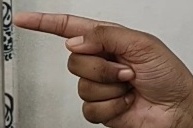
ASL sign: G